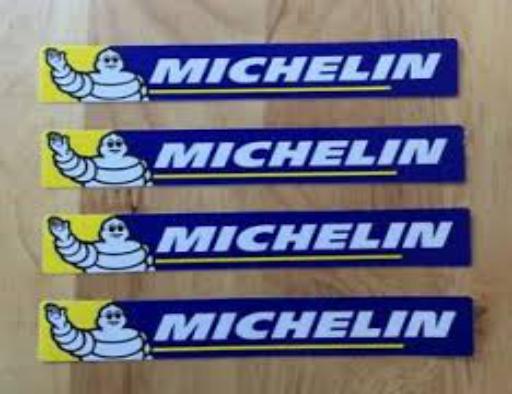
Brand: michelin
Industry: Others